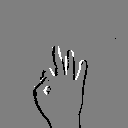
ASL letter: f